Rust and Bone

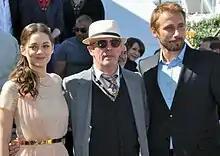
Marion Cotillard, Jacques Audiard, and Matthias Schoenaerts at the 2012 Cannes Film Festival.

The film premiered on 17 May 2012 in competition at the 65th Cannes Film Festival, where it received rave reviews and a ten-minute standing ovation at the end of its screening. It was released in France and Belgium through UGC Distribution the same day. StudioCanal UK acquired the British distribution rights, and the film was released in the UK on 2 November 2012. It opened in the United States through Sony Pictures Classics on 23 November 2012.